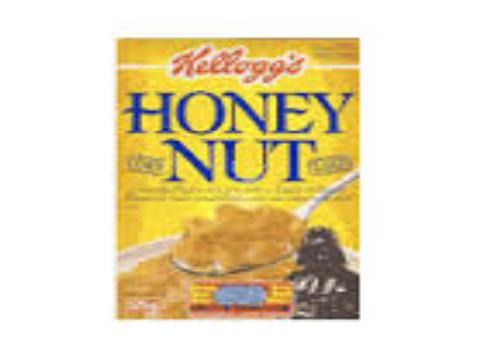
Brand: Honey Nut Corn Flakes
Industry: Food